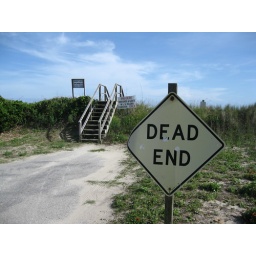
The beach over the hill was sunny